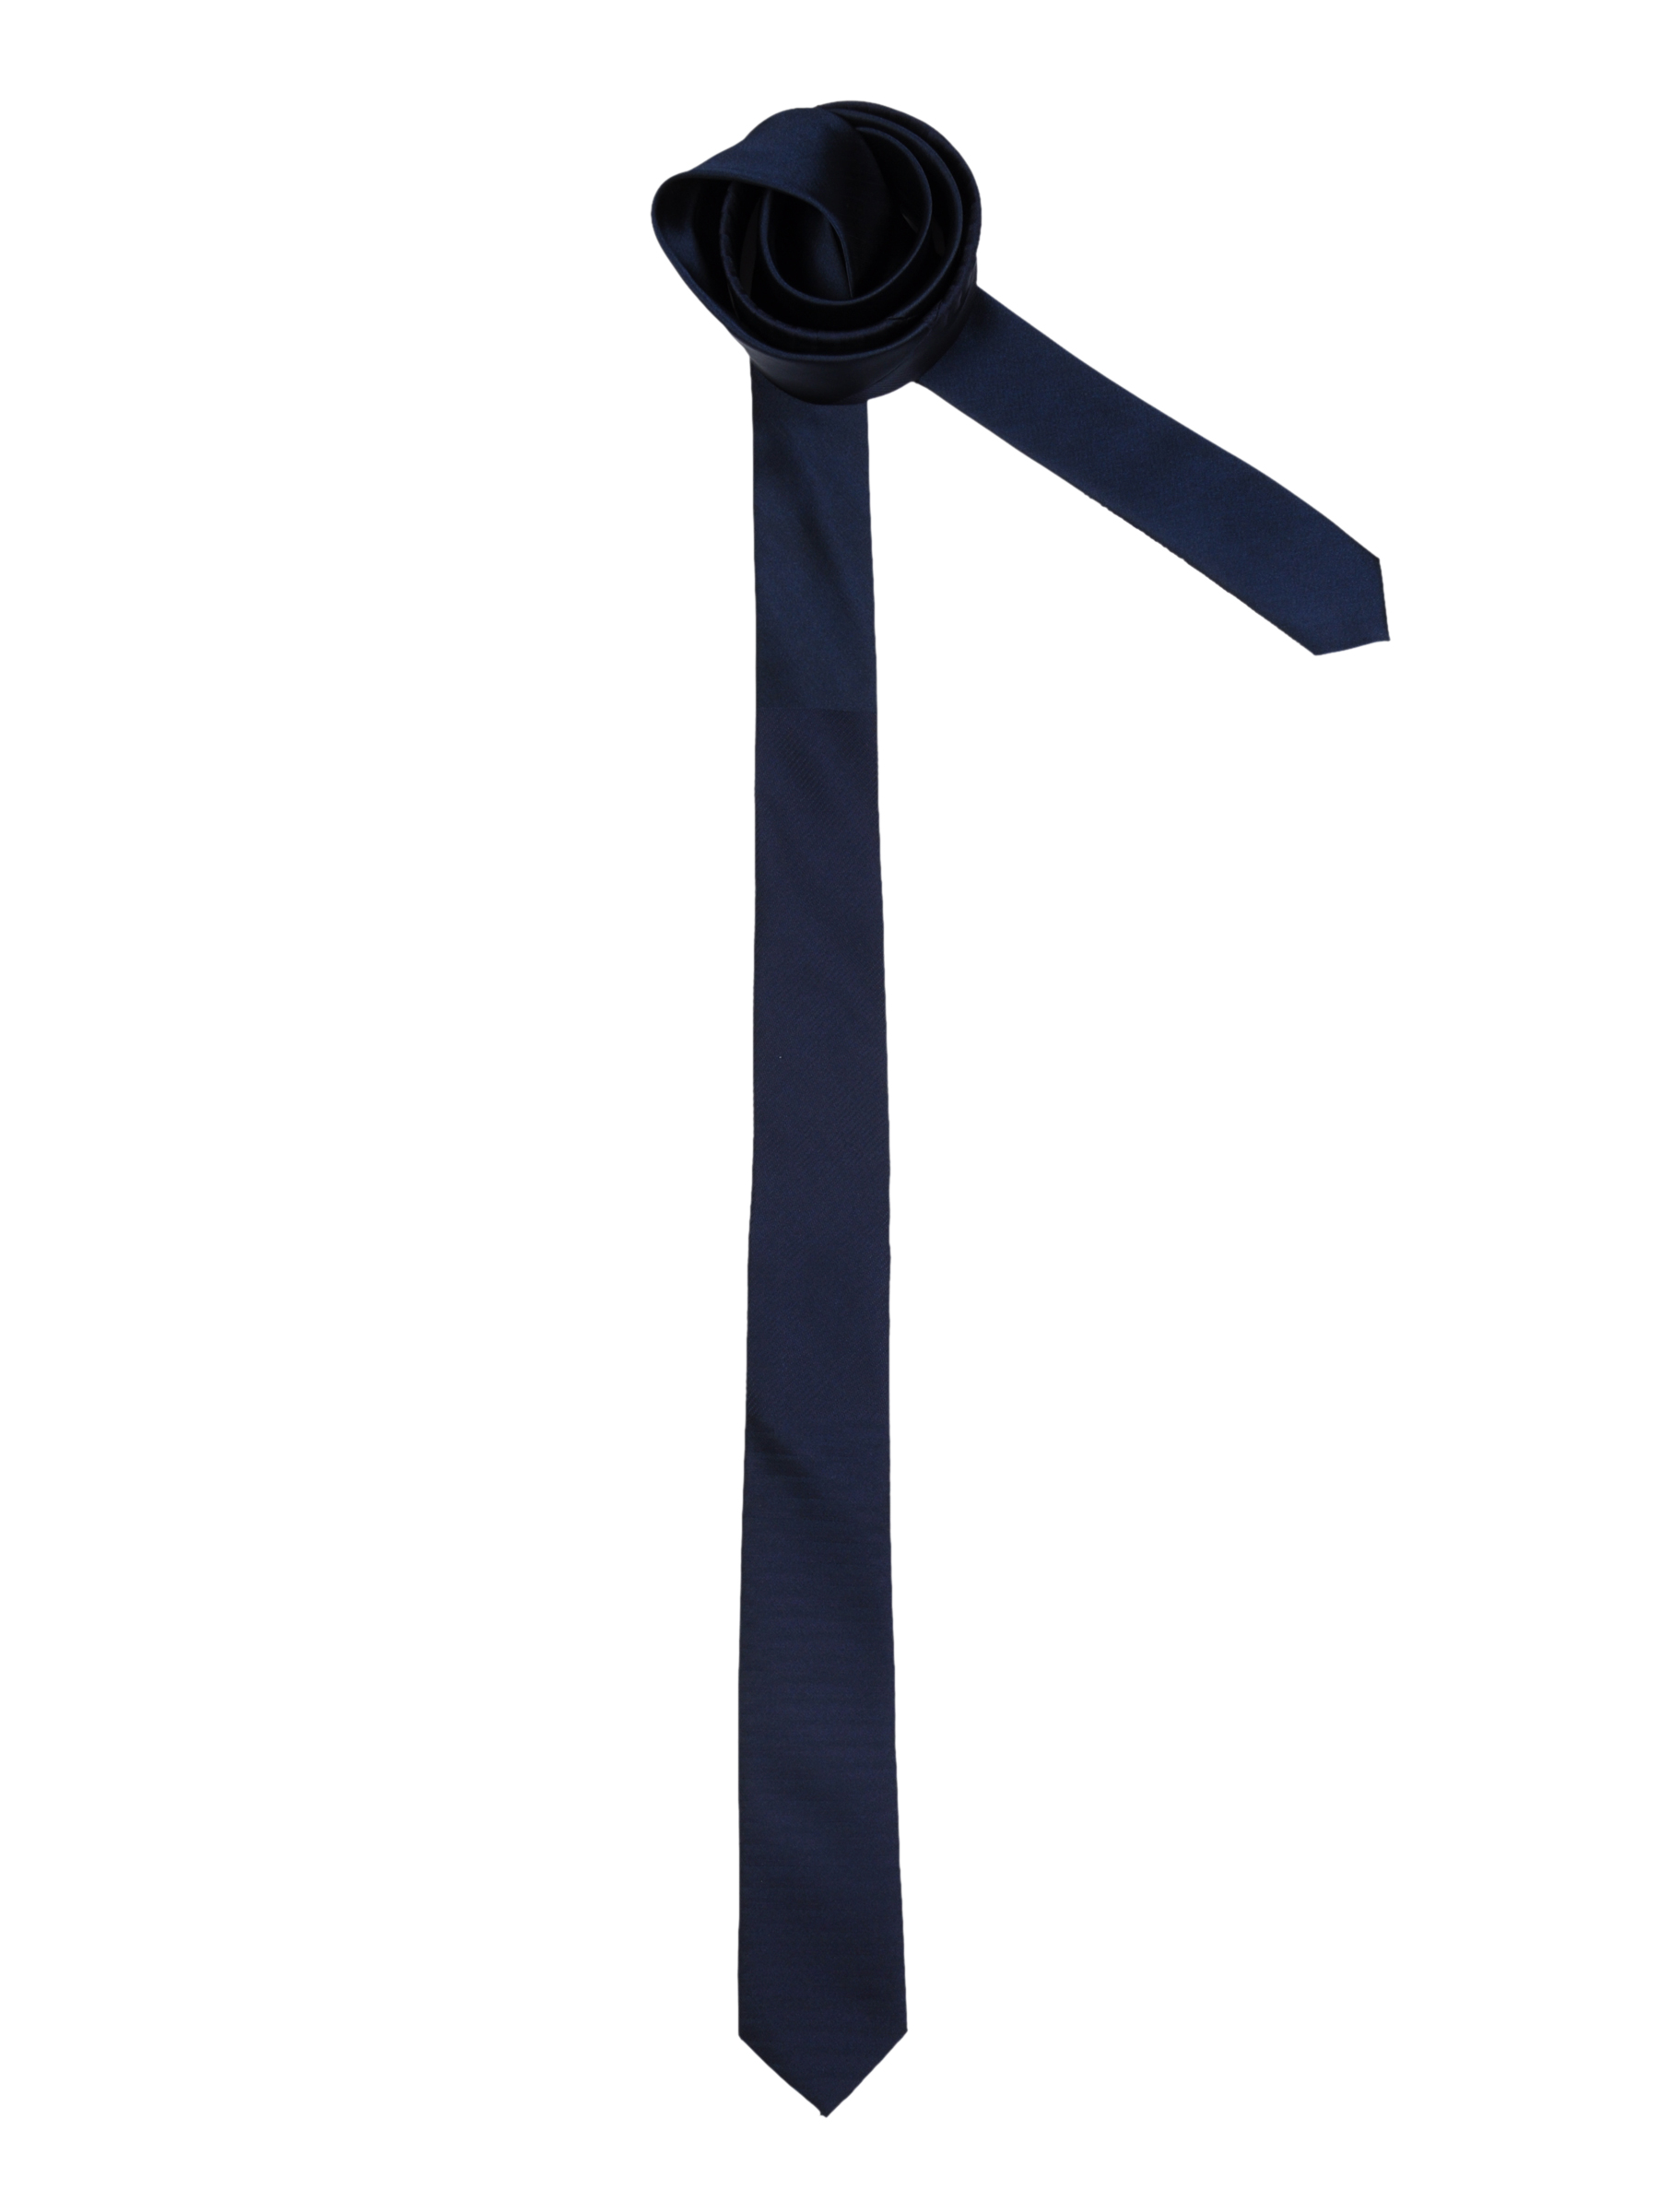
Indigo Nation Men Strip Blue Ties
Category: Accessories / Ties / Ties
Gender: Men
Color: Blue
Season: Fall 2011
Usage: Formal